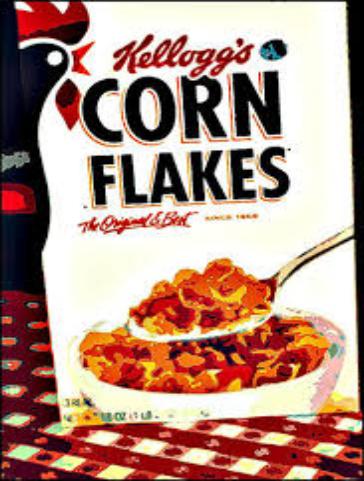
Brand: Corn Flakes
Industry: Food